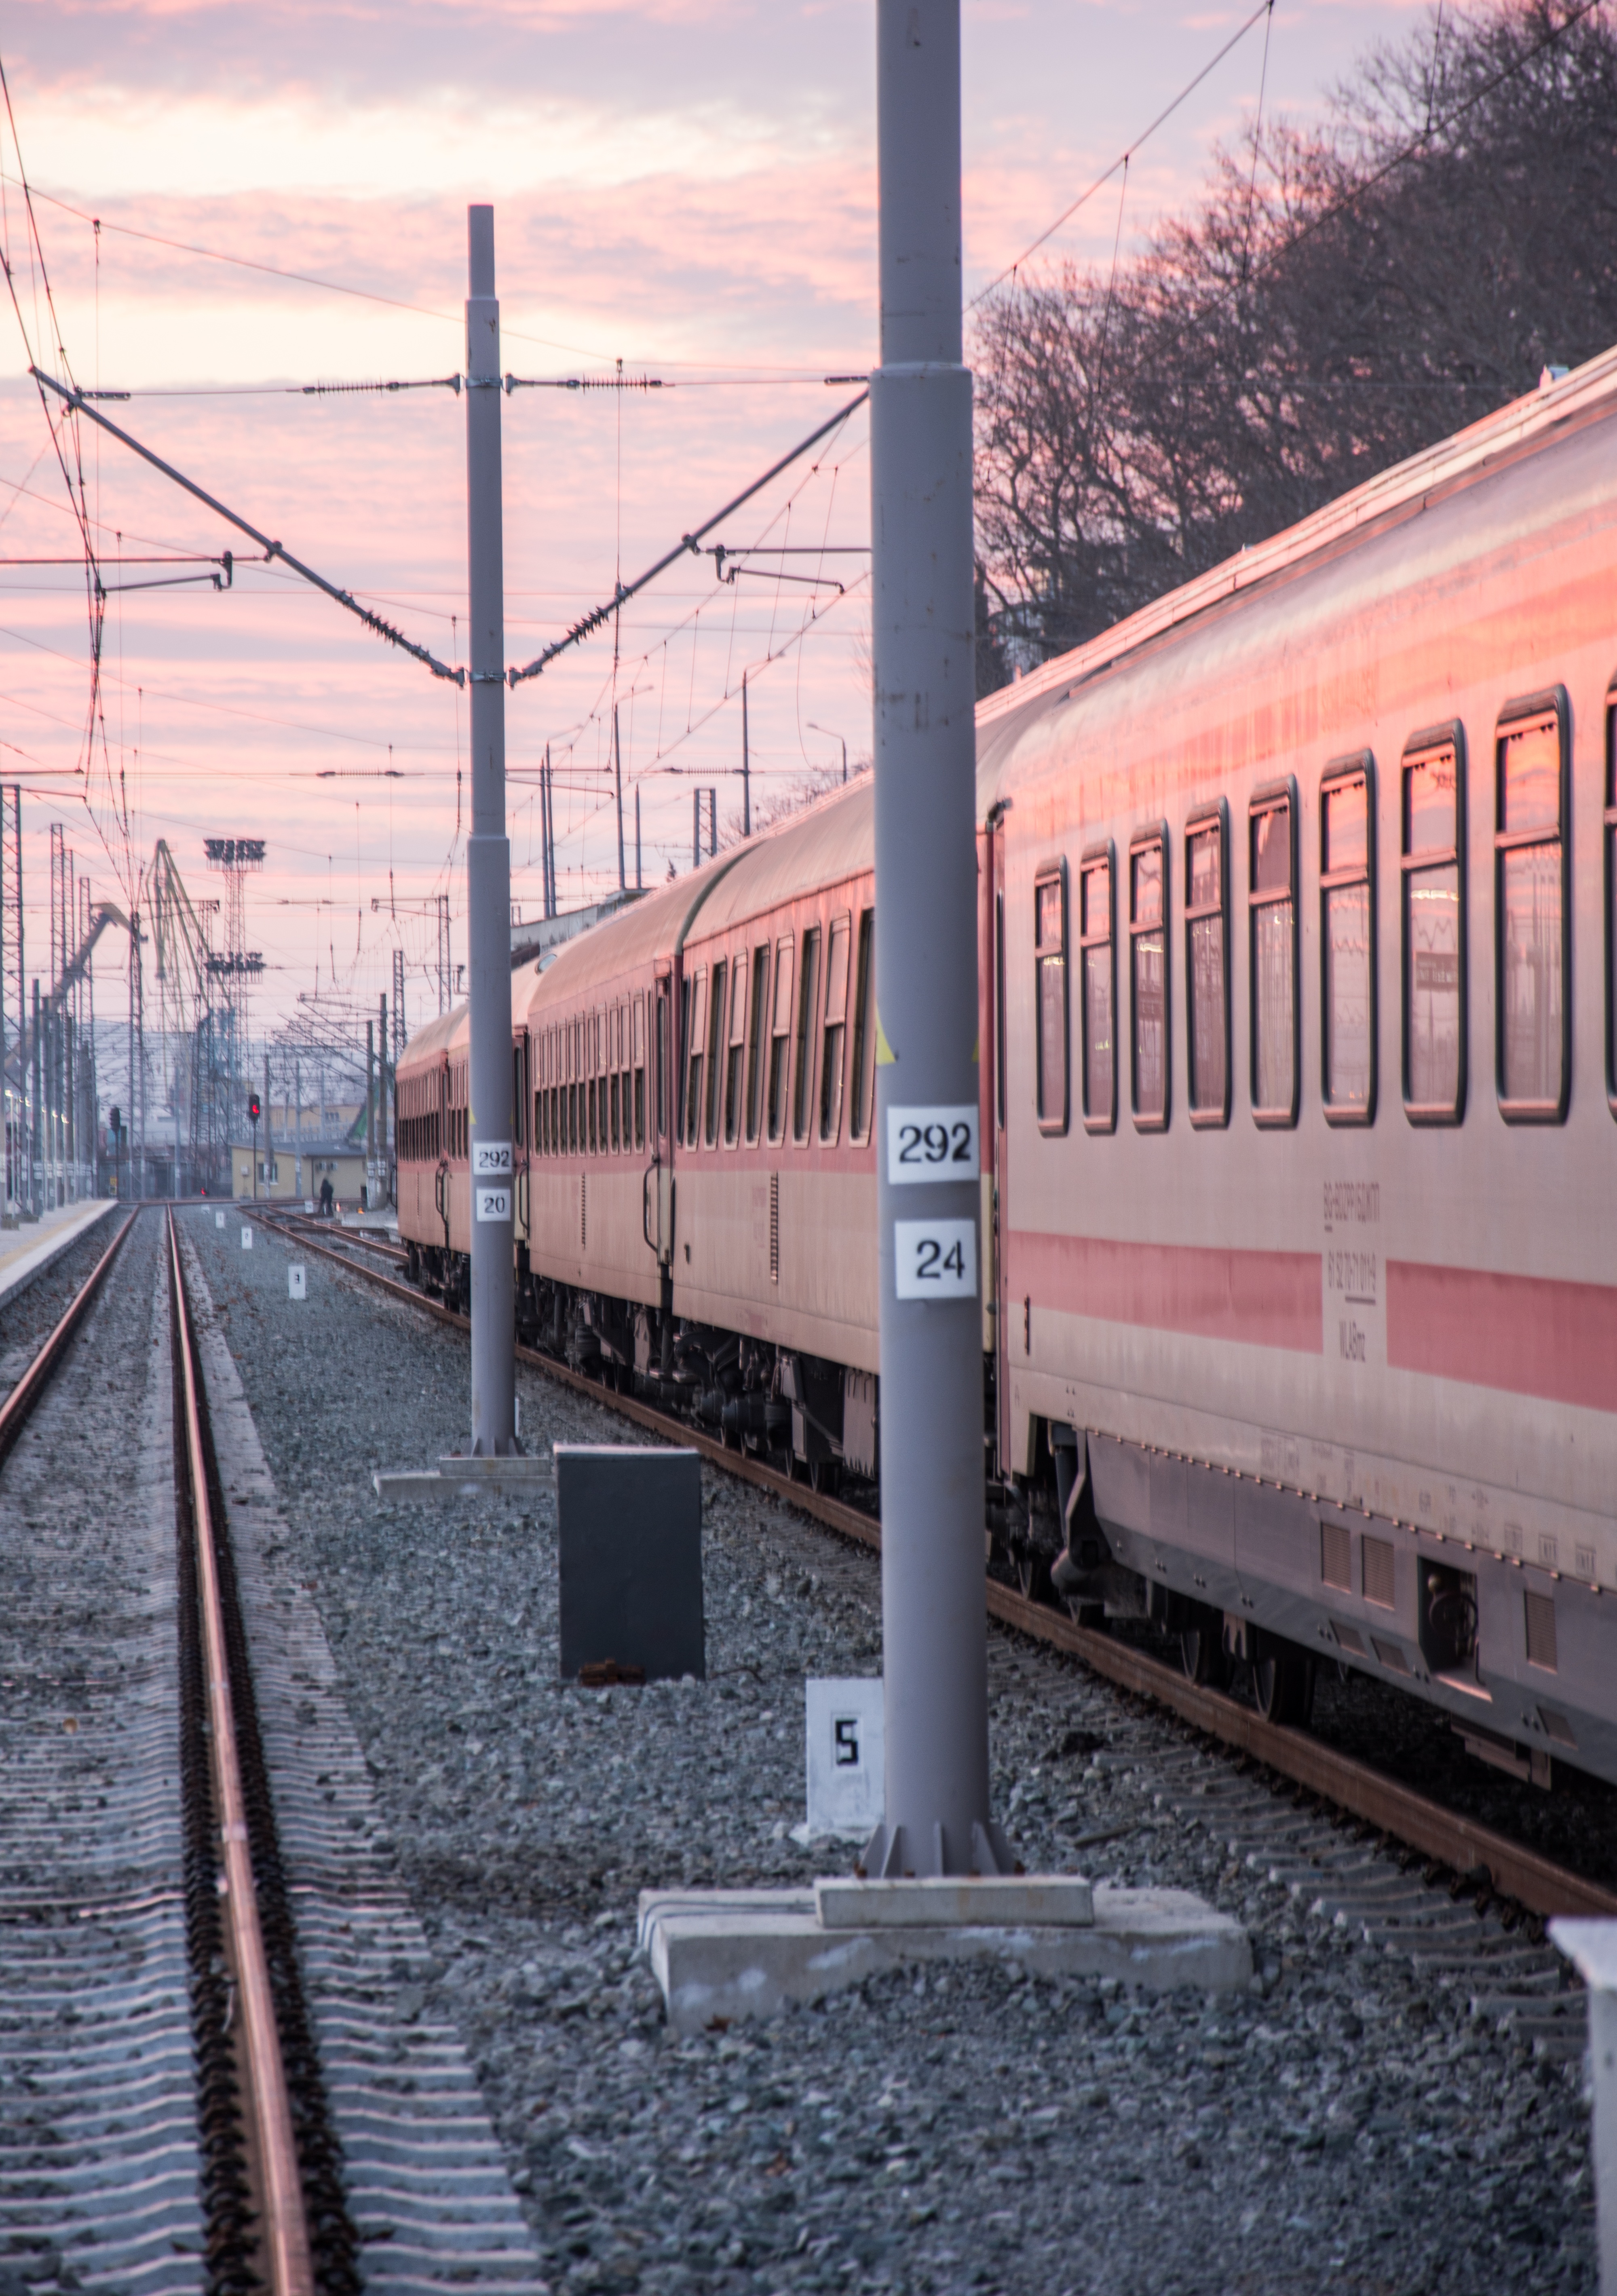
track, railway, railroad, road, wagon, rail, city, urban, train, travel, transit, transport, europe, vehicle, train station, platform, electricity, modern, public transport, departure, locomotive, fast, shape, bulgaria, burgas, rail transport, land vehicle, rolling stock, railroad car